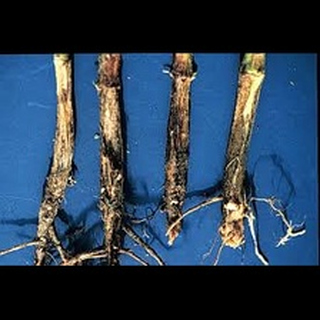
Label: wheat_common_root_rot